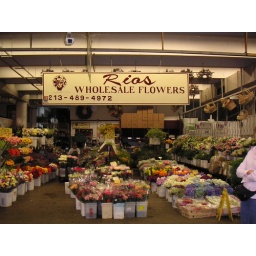
Wholesale flower vendor in LA flower market